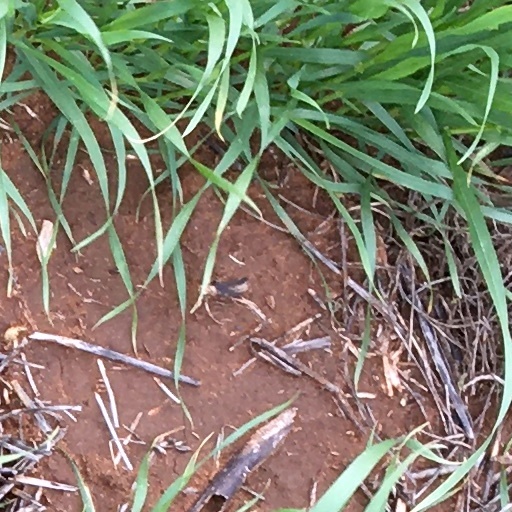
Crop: wheat